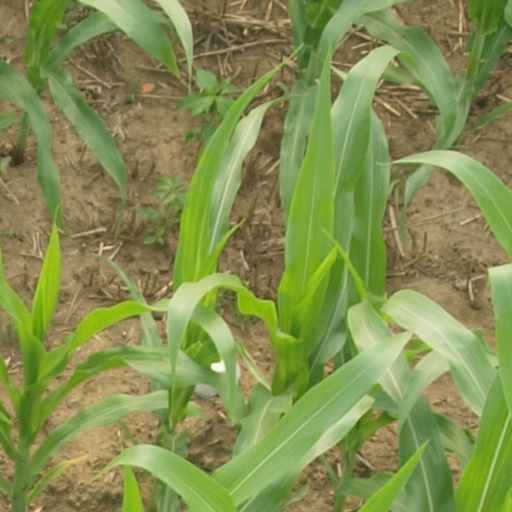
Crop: maize; corn